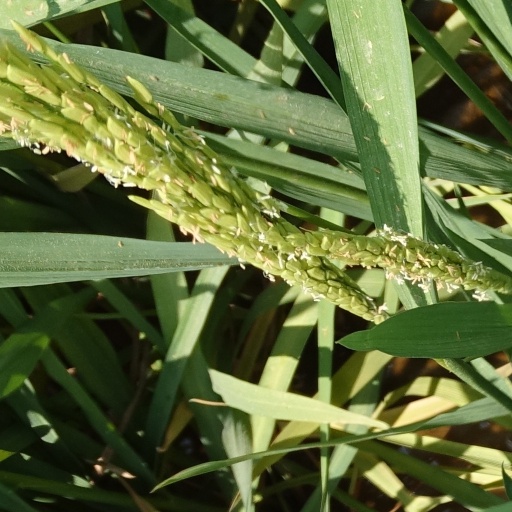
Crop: rice